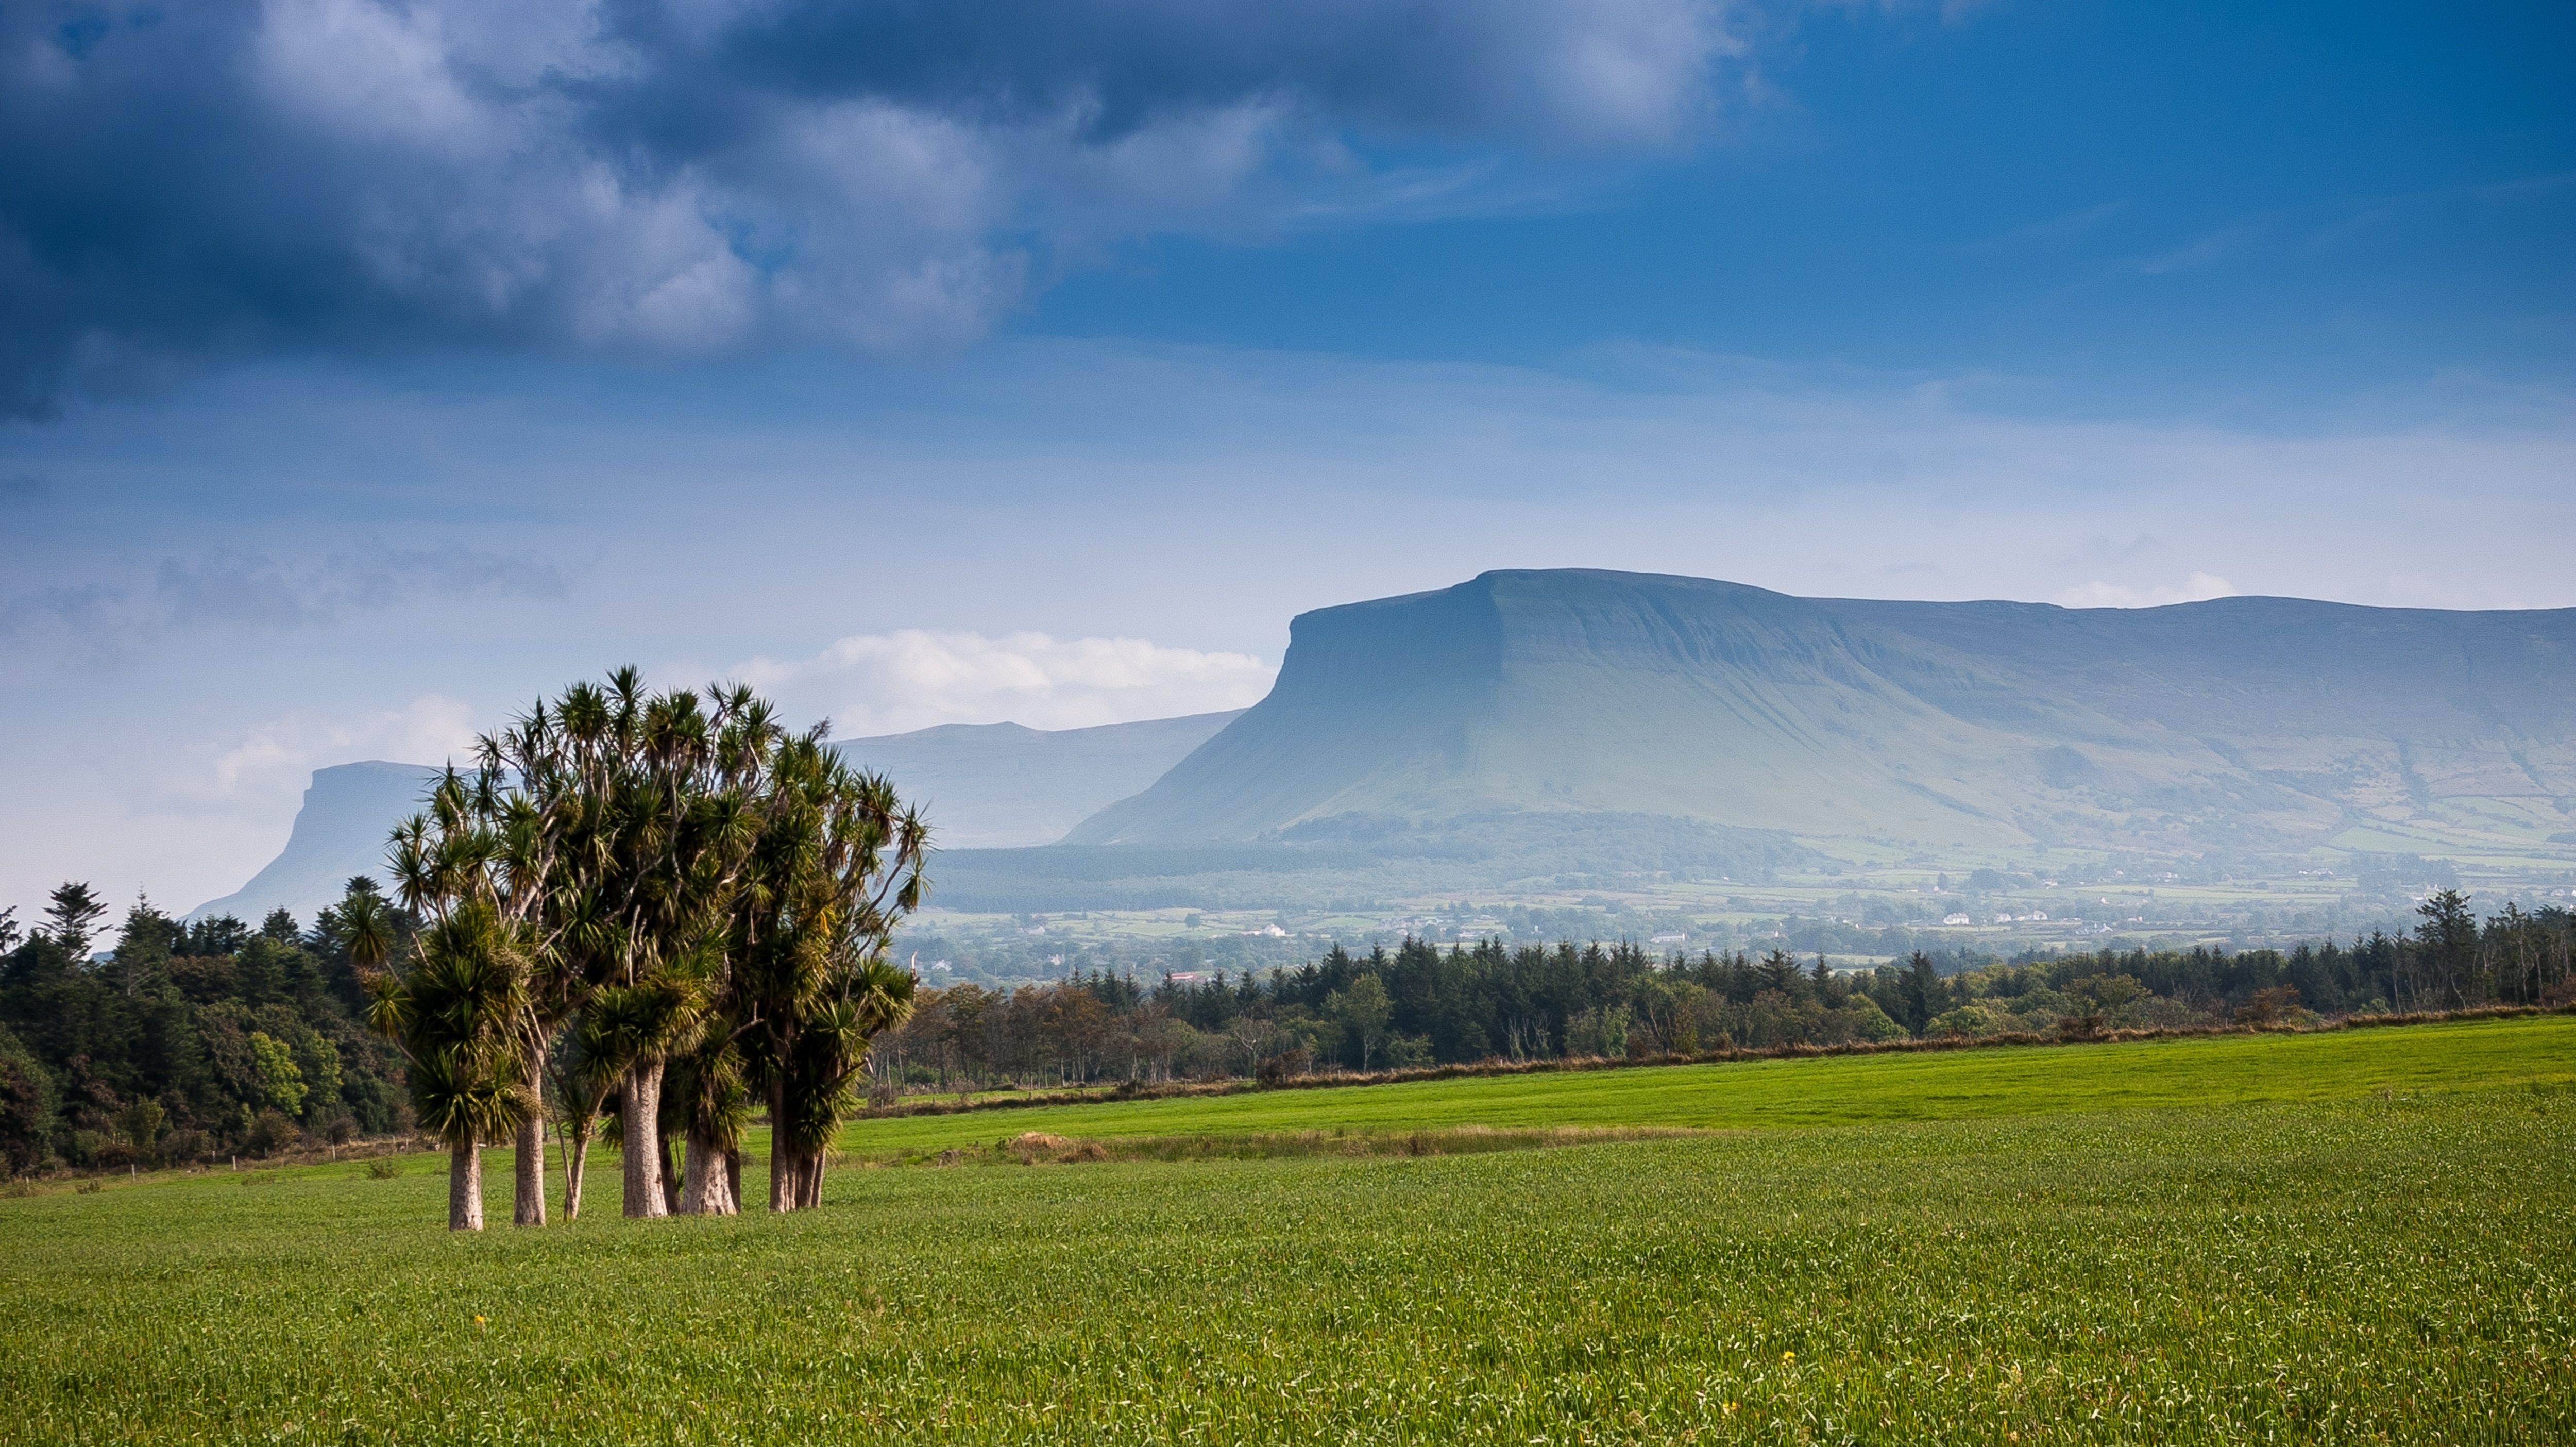
landscape, tree, nature, grass, horizon, wilderness, mountain, cloud, sky, field, meadow, prairie, sunlight, morning, hill, valley, mountain range, pasture, scenery, agriculture, plain, mountains, grassland, plateau, habitat, ecosystem, irish, steppe, rural area, natural environment, geographical feature, atmospheric phenomenon, mountainous landforms